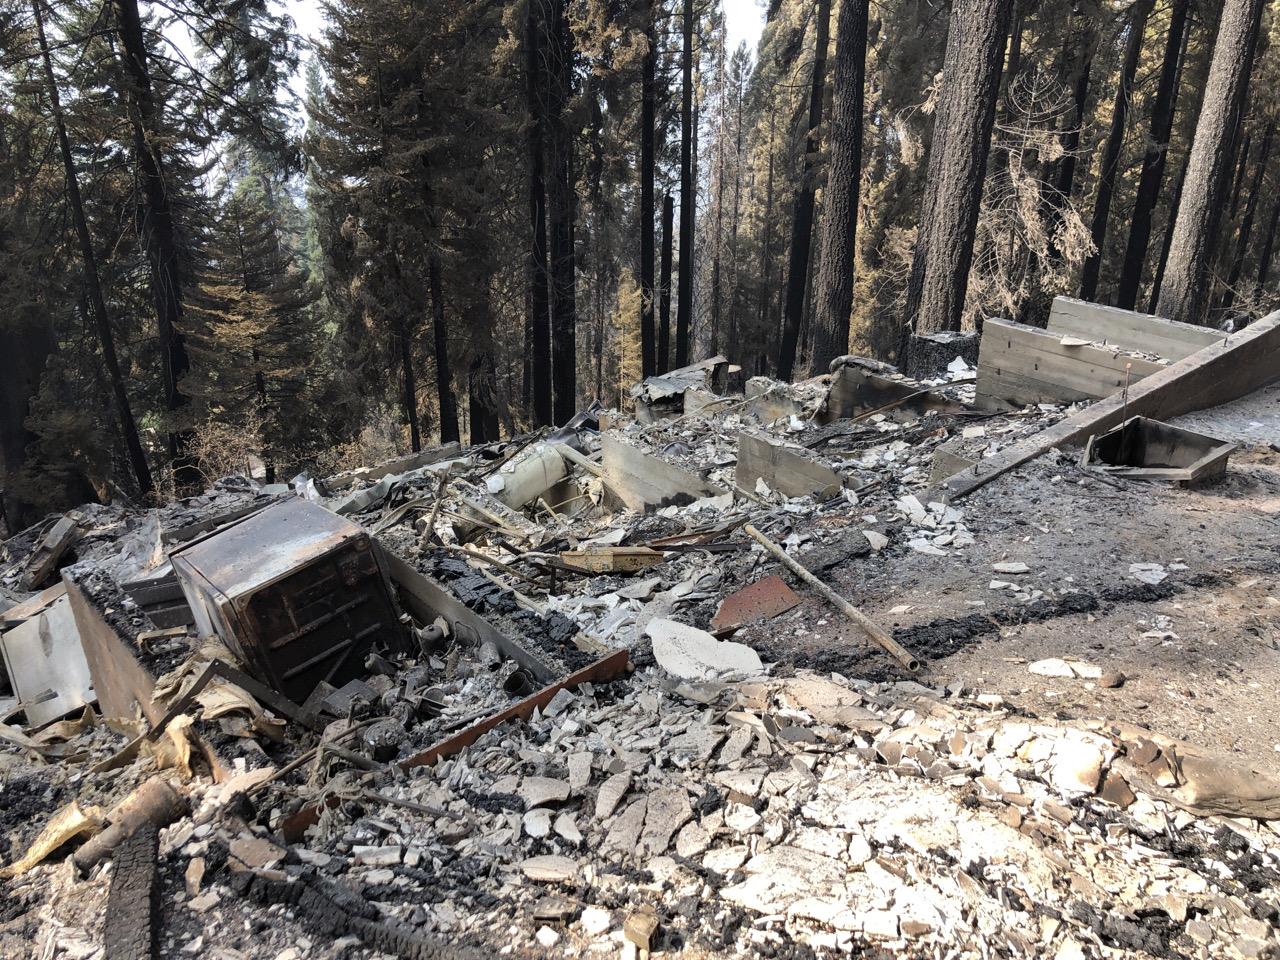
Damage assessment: destroyed